Tombet
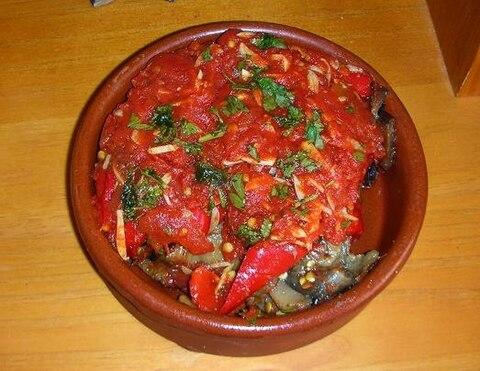
Also known as:
ca - Catalan: Tombet
es - Spanish: Tumbet
fr - French: Tumbet
ja - Japanese: トゥンベット
jv - Javanese: Tombèt
pl - Polish: Tumbet
ru - Russian: Томбет
Category: stew (vegetable stew)
Cuisine: Spanish
Associated cuisines: Spanish
Area: Majorca
Countries: Spain
Region: Southern Europe, , , ,
The dish is a traditional vegetable dish consisting of layers of sliced potatoes, aubergines and red bell peppers previously fried in olive oil.